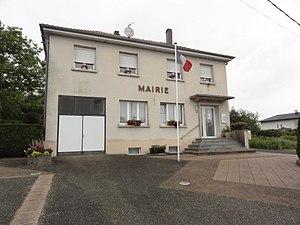
Hertzing (Moselle) mairie
Hertzing est une commune française située dans le département de la Moselle, en région Grand Est.